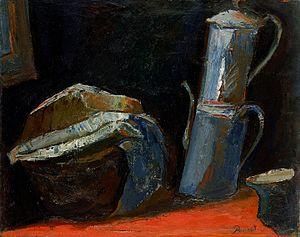
Huile sur toile, 1948
Marcel Poncet, né le 29 janvier 1894 à Genève et mort le 18 juin 1953 à Lausanne, est un artiste peintre, mosaïste et verrier suisse.